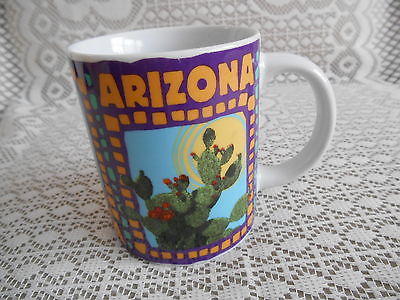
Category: mug